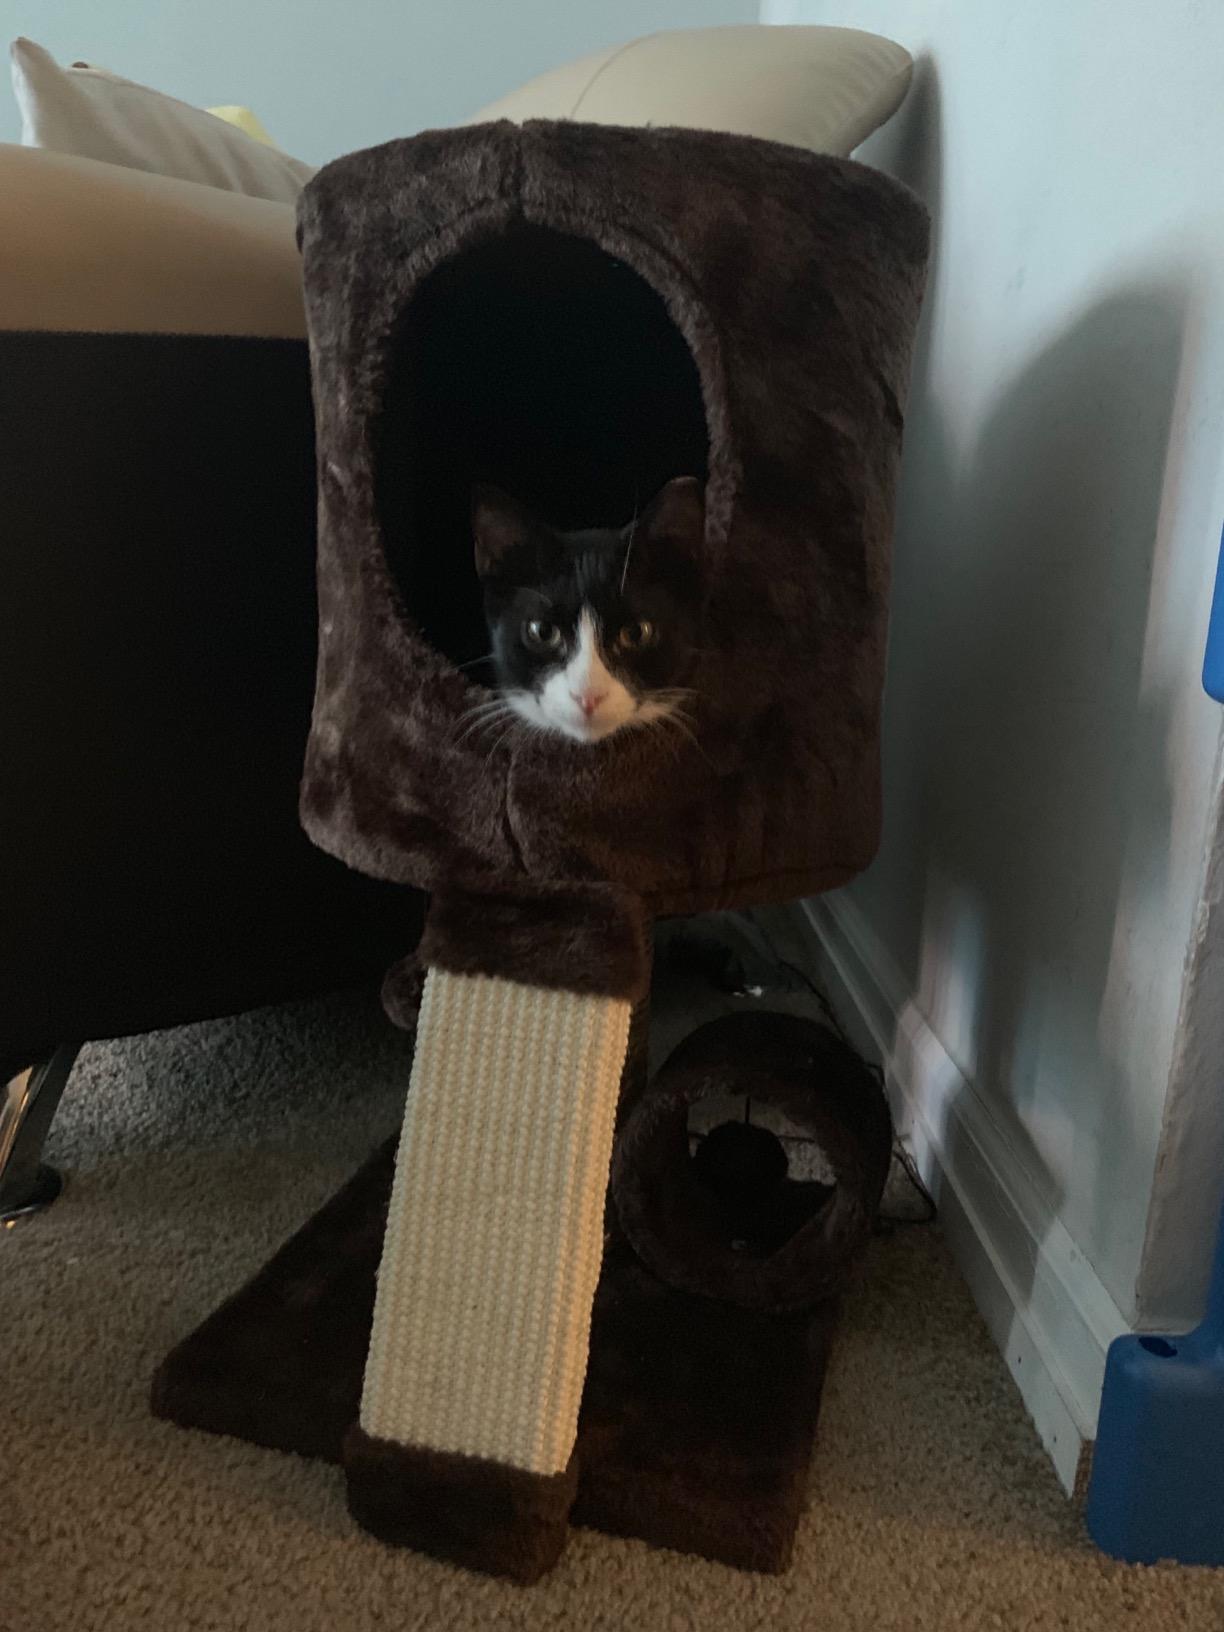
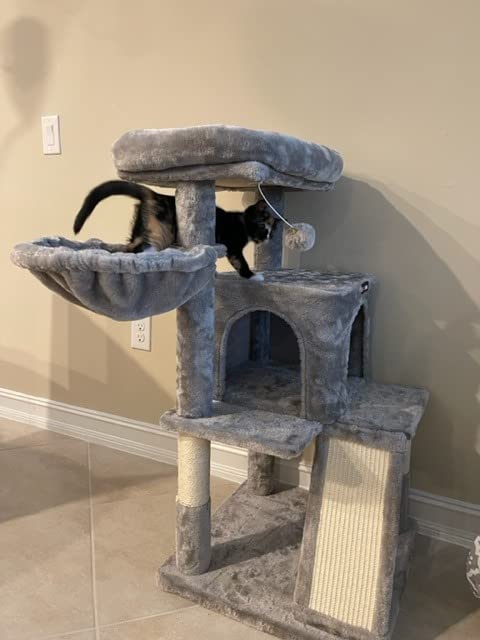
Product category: items_cat tree
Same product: no